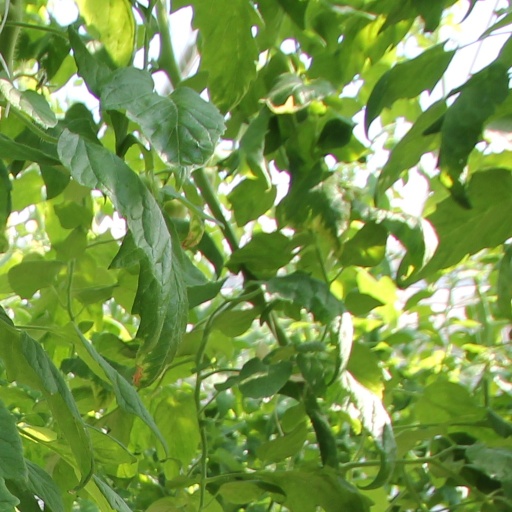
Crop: tomato